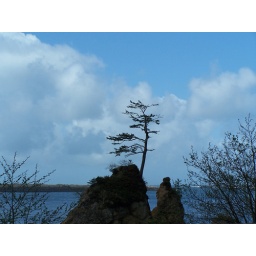
tree in rock